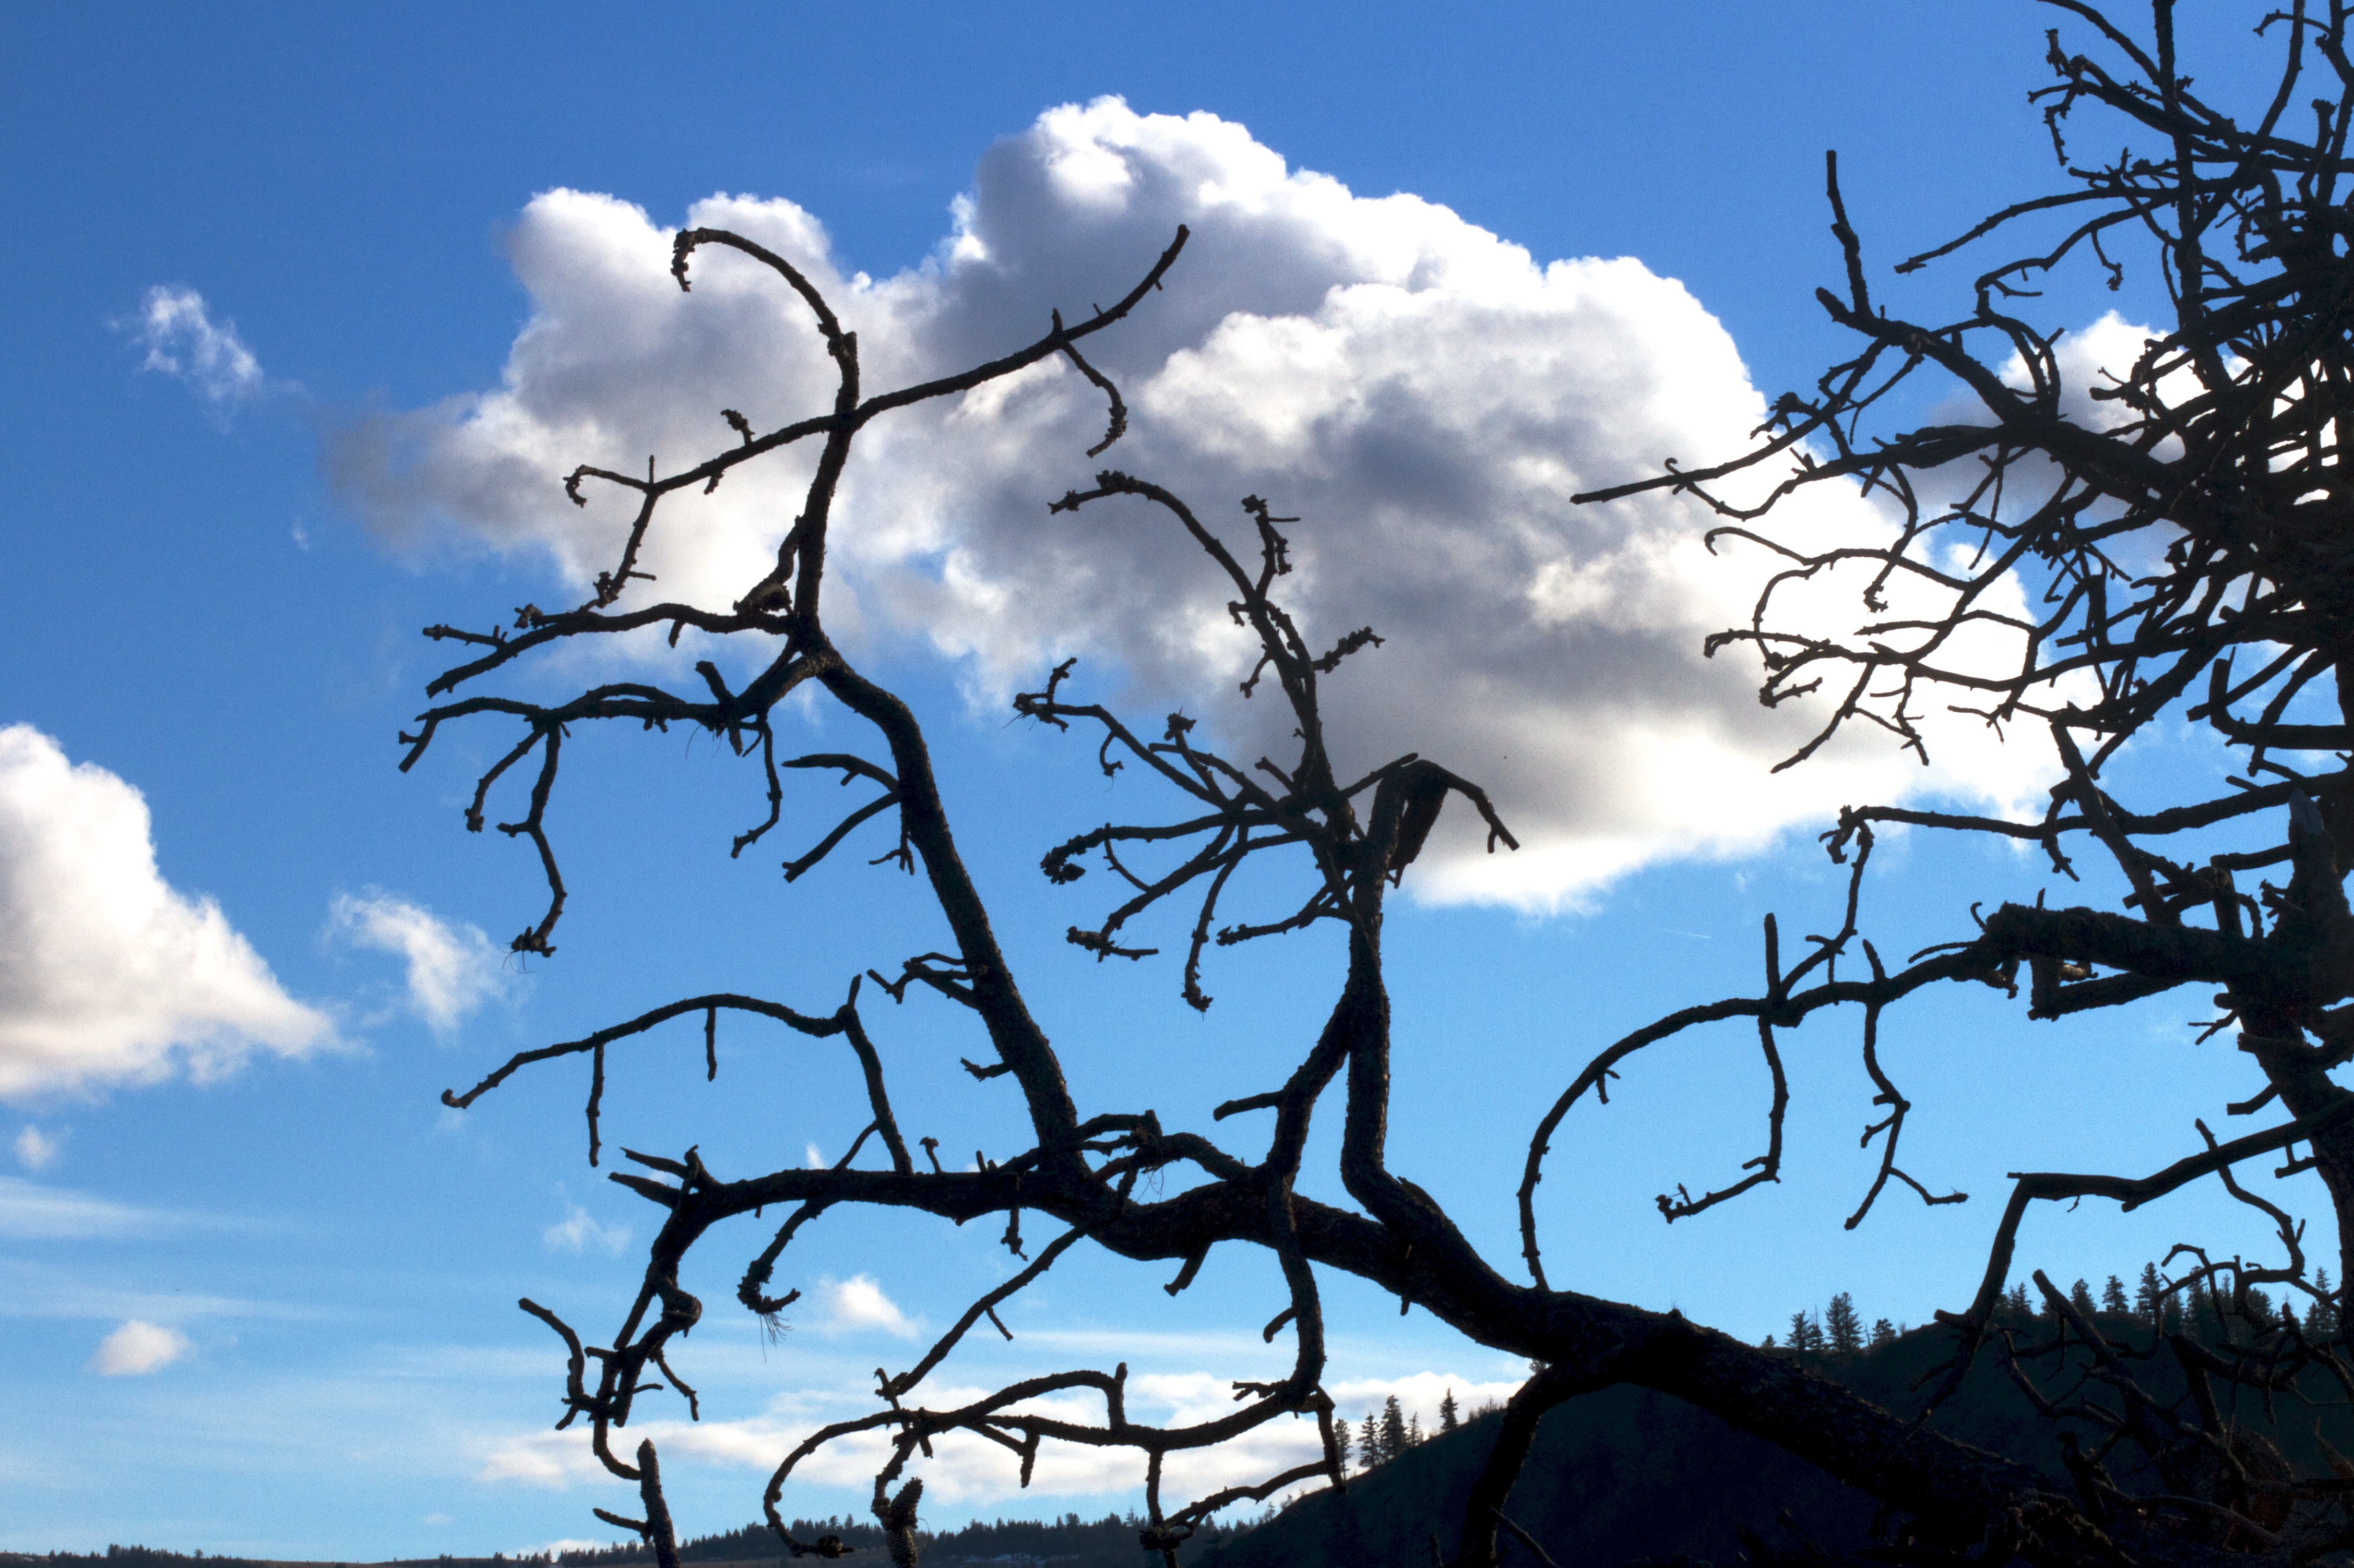
tree, nature, branch, cloud, plant, sky, sunlight, flower, wind, woody plant